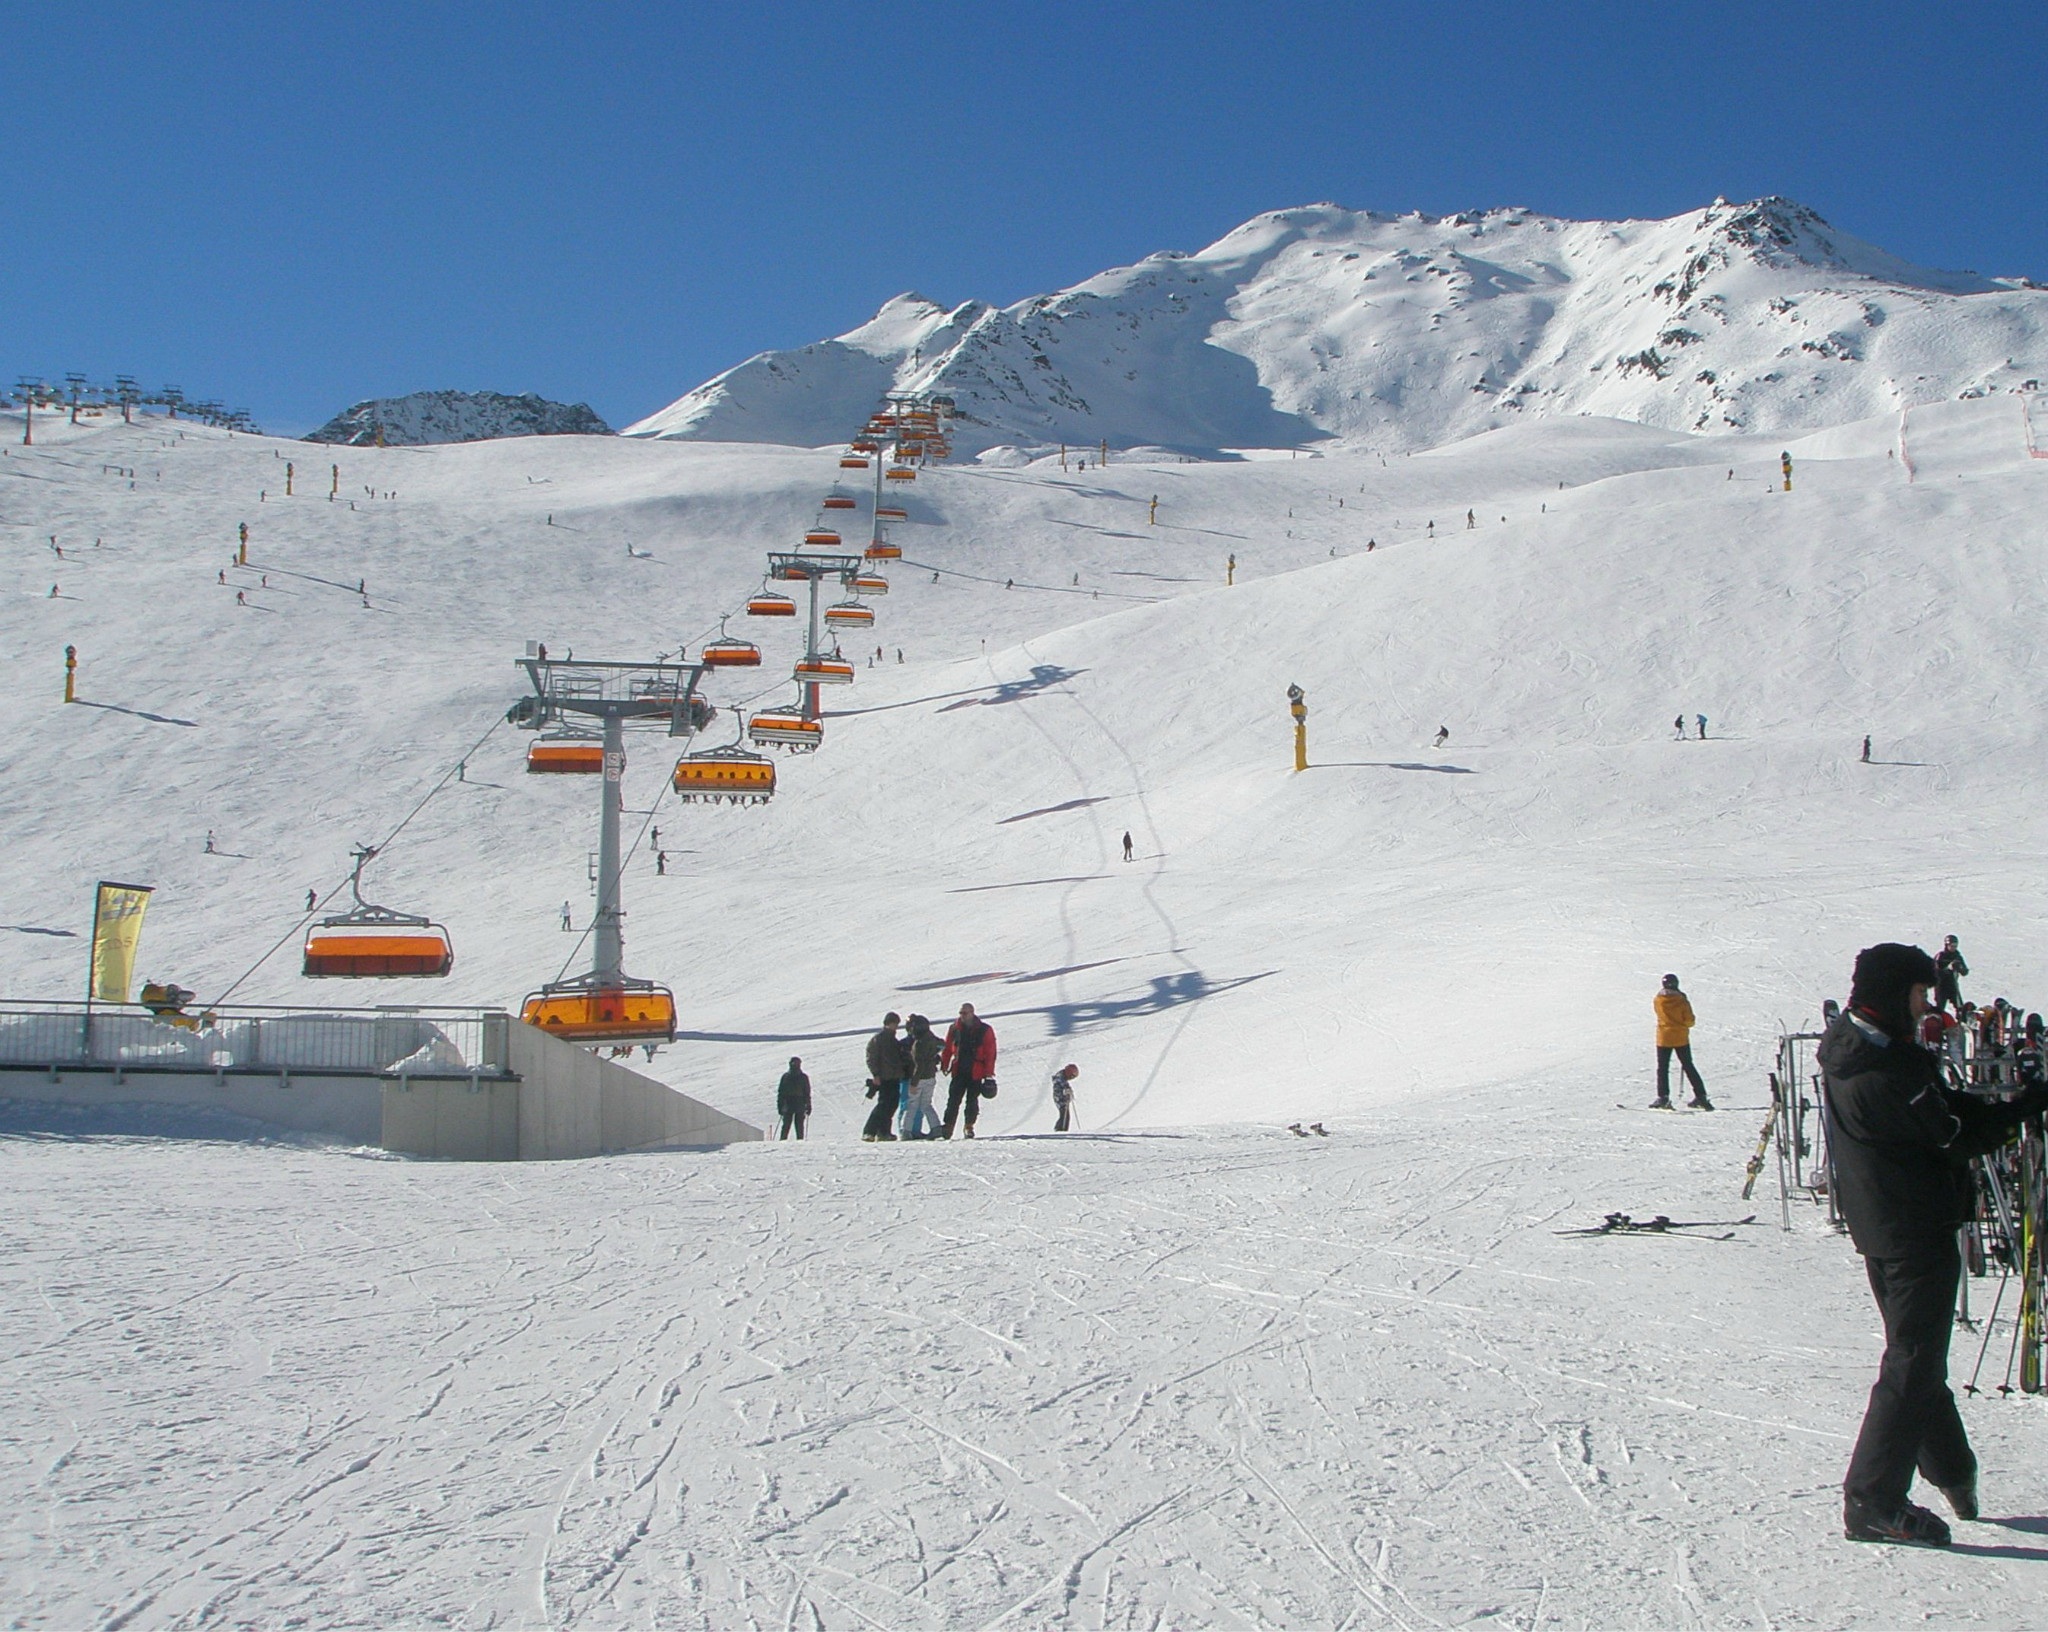
mountain, snow, winter, mountain range, sports equipment, winter sport, resort, ski, piste, ski touring, nordic skiing, ski mountaineering, ski equipment, s lden, geological phenomenon